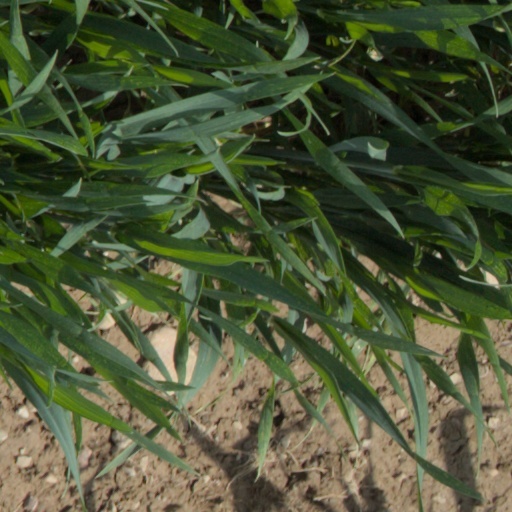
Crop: wheat